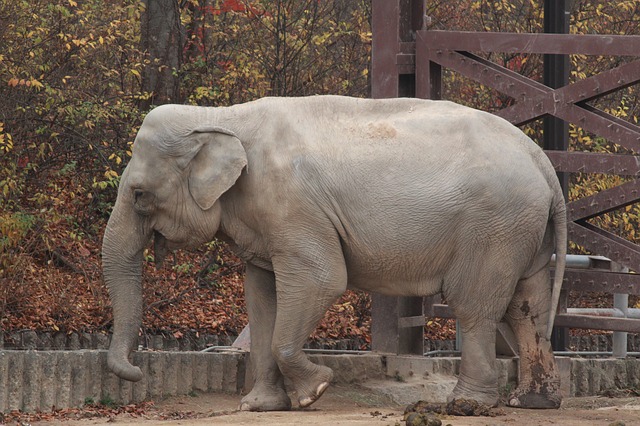
Label: elephant